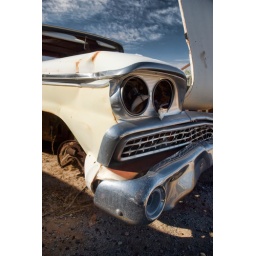
Wrecked white car in an Arizona wrecking yard.